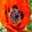
Label: poppy